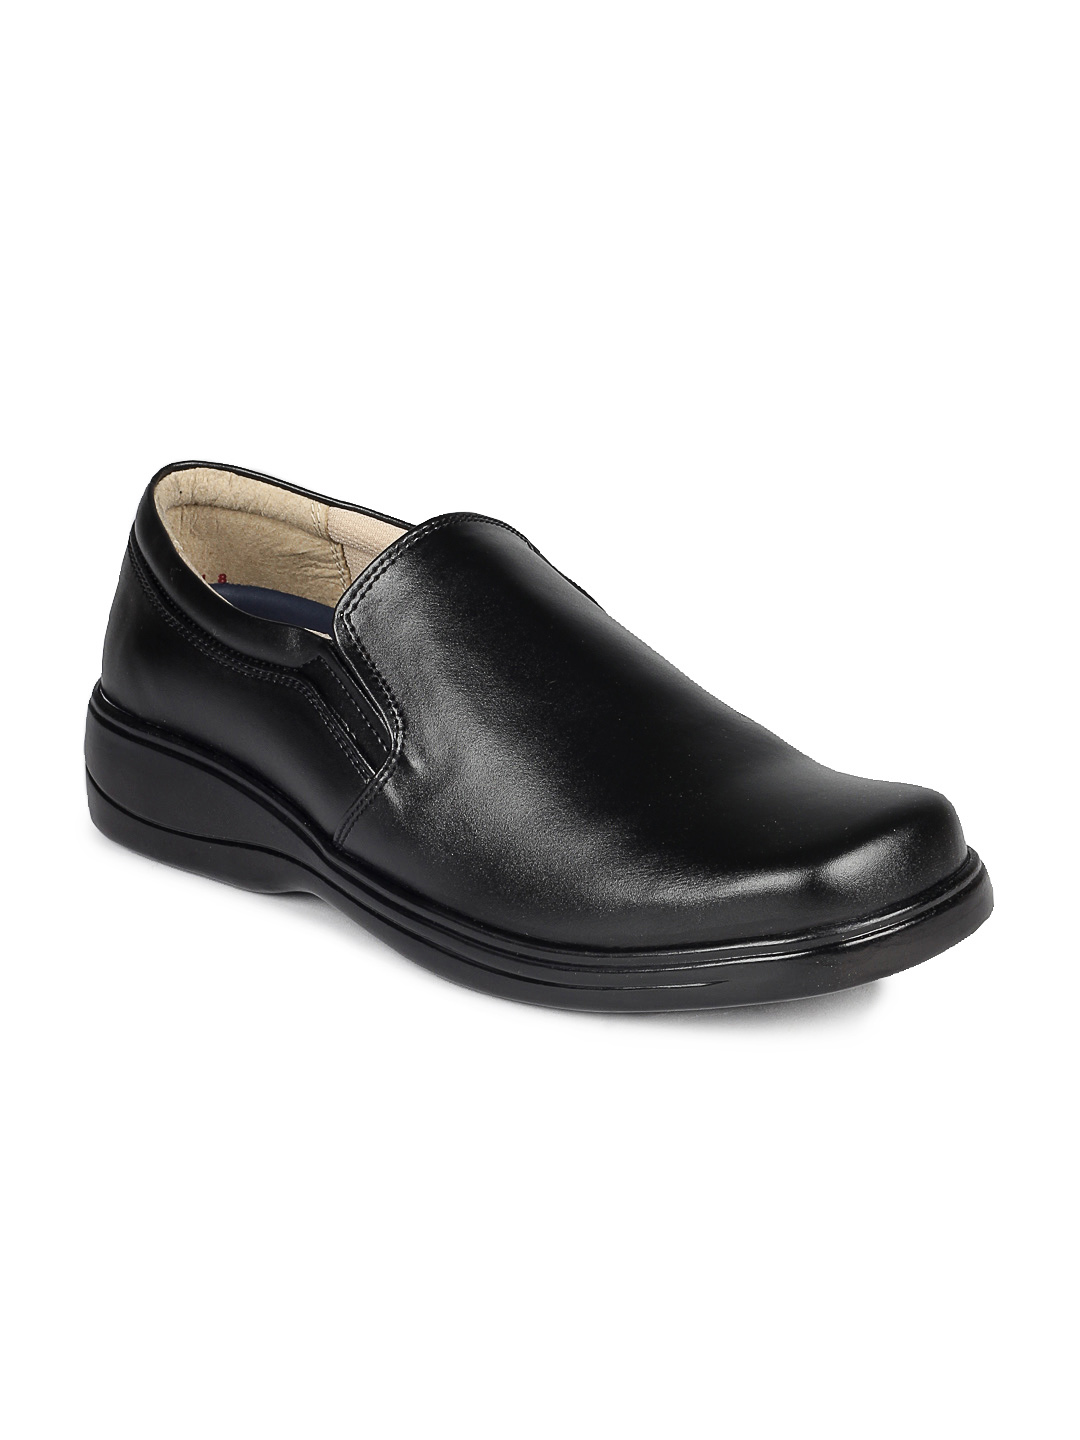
Gliders Men Black Formal Shoes
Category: Footwear / Shoes / Formal Shoes
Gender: Men
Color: Black
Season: Summer 2013
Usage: Formal